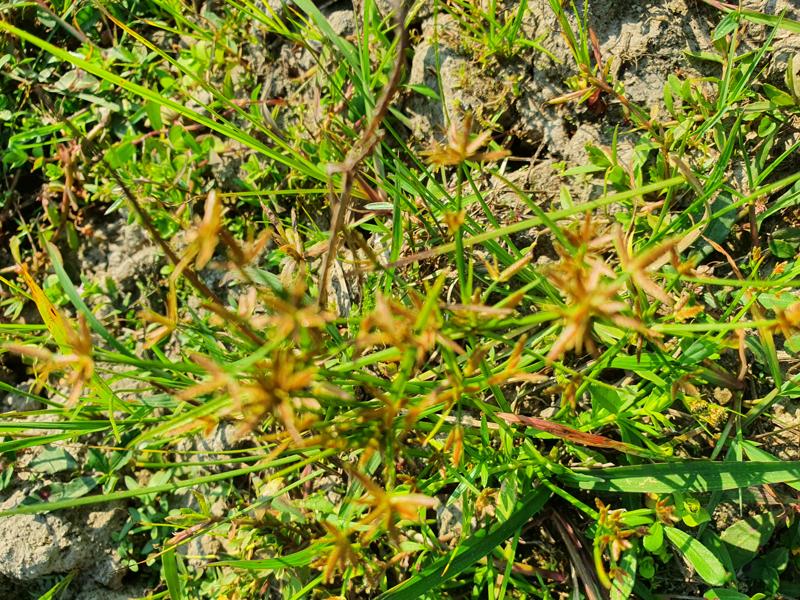
Weed species: Cyperus ochraceus